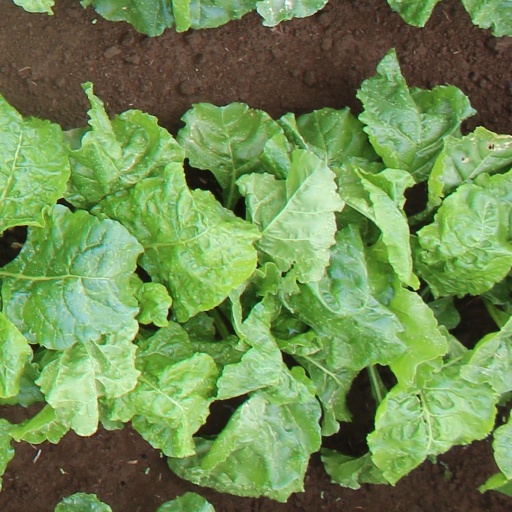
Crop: sugar beet